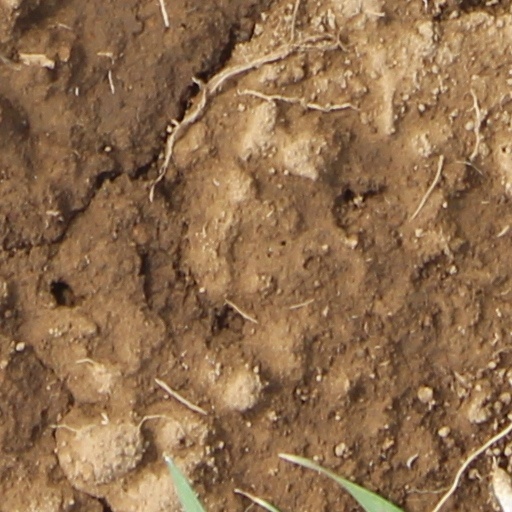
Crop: wheat